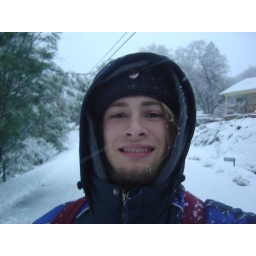
I am right around the corner from my house and it is snowing. The white streaks is snow falling.